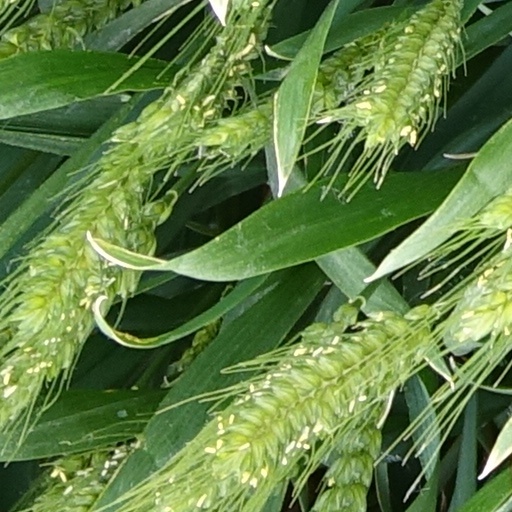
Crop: wheat